Curcuma alismatifolia

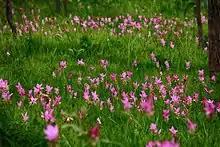
A field of wild Siam tulips in Pa Hin Ngam National Park, Thailand

Curcuma alismatifolia, Siam tulip or summer tulip is a tropical plant native to Laos, northern Thailand, and Cambodia. Despite its name, it is not related to the tulip, but is a close relative of turmeric. It can grow as an indoor plant. It is a perennial herb growing up to tall.